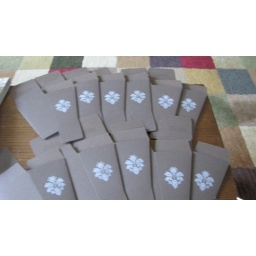
Brown boxes from paper presentation in NYC, hand stamped with damask rubber stamp with contrasting ice blue ink.